Science and Encyclopaedia Publishing Centre

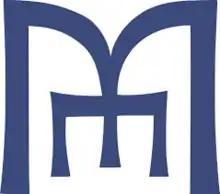
Old logo

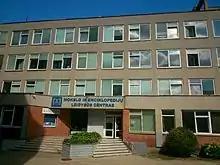
Office of the centre in Karoliniškės, Vilnius

The Science and Encyclopaedia Publishing Centre (previously: "Science and Encyclopaedia Publishing Institute", or MELC) is a Lithuanian publishing house that specializes in encyclopedias, reference works, and dictionaries. The Institute, headquartered in Vilnius, is supported by the Lithuanian Republic's Ministry of Education and Science.